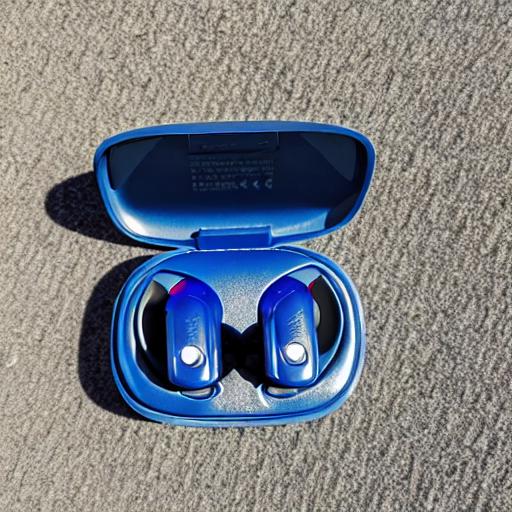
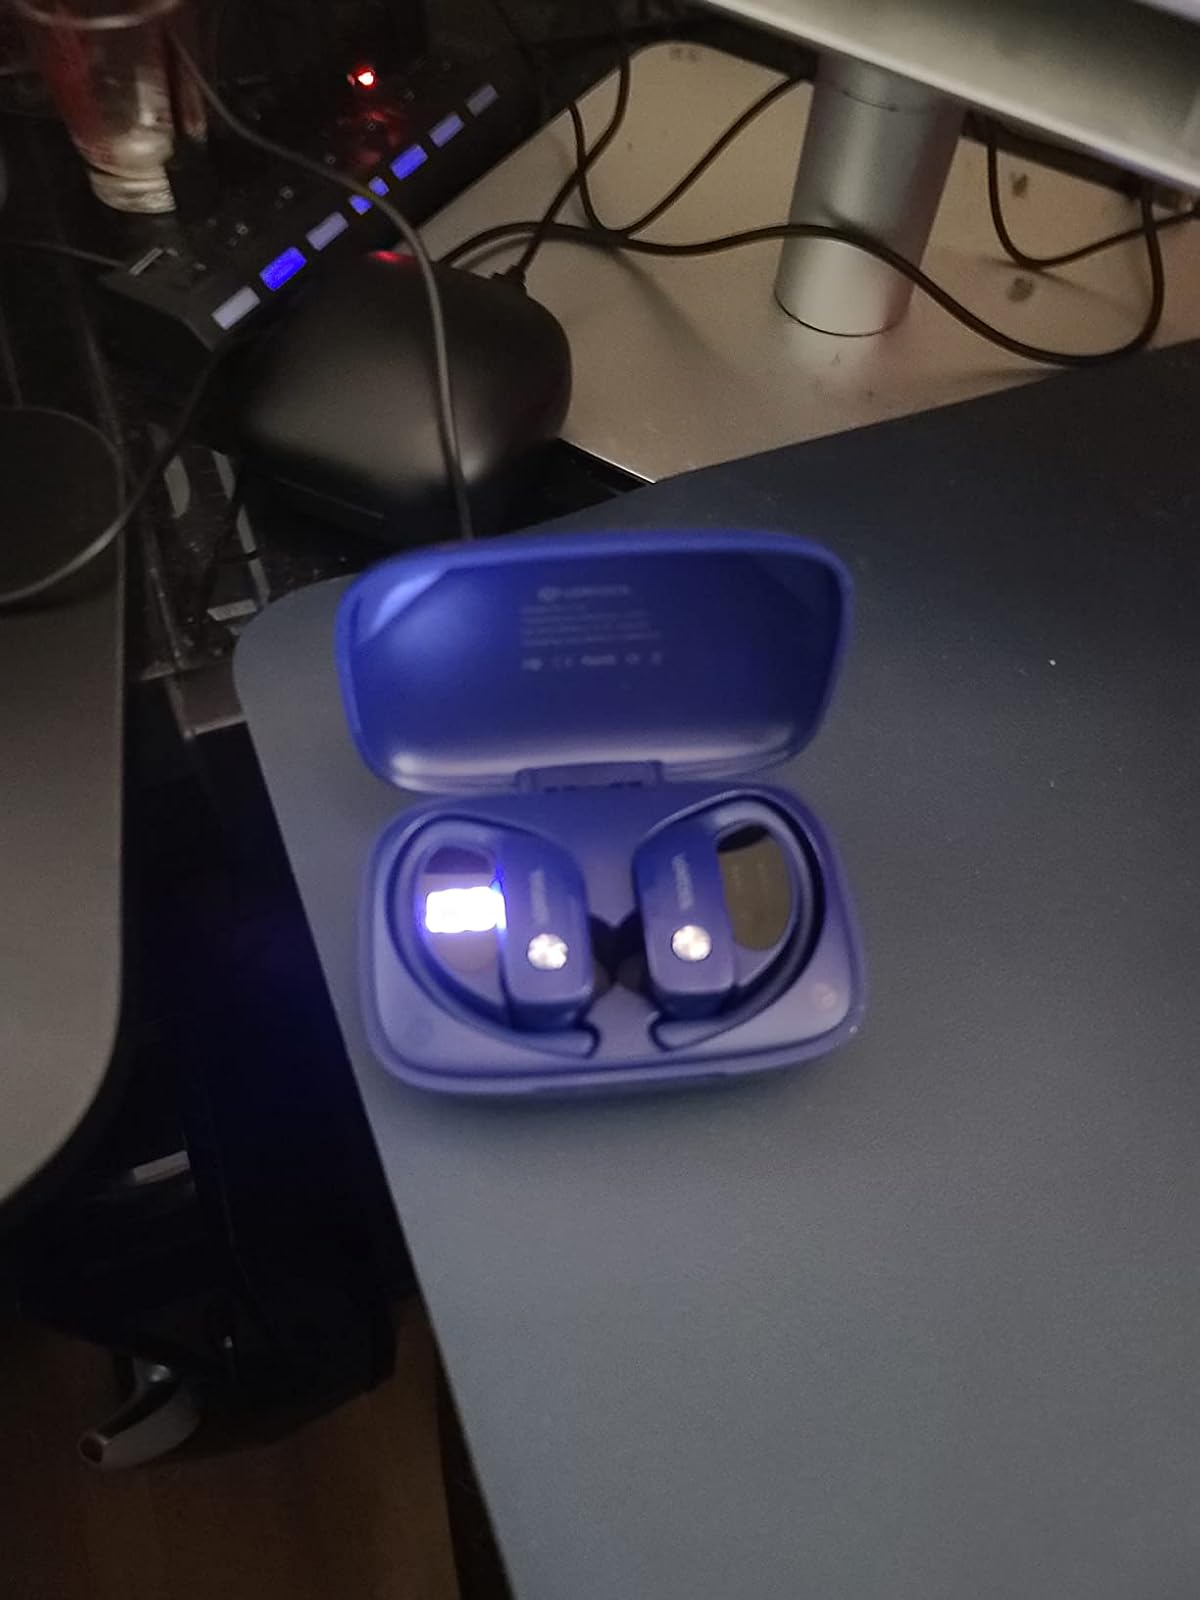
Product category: earbuds
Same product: no